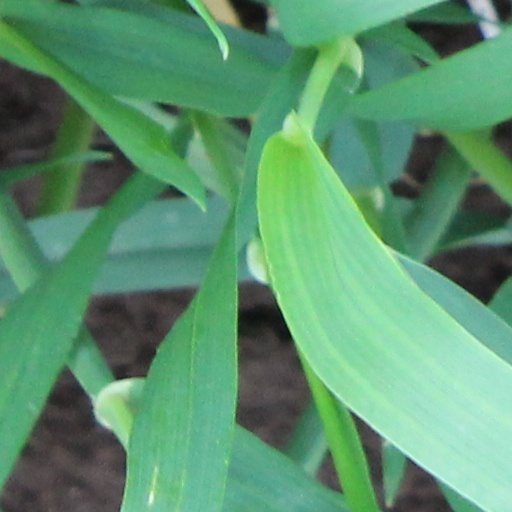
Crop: wheat